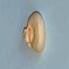
Maize quality: Bad